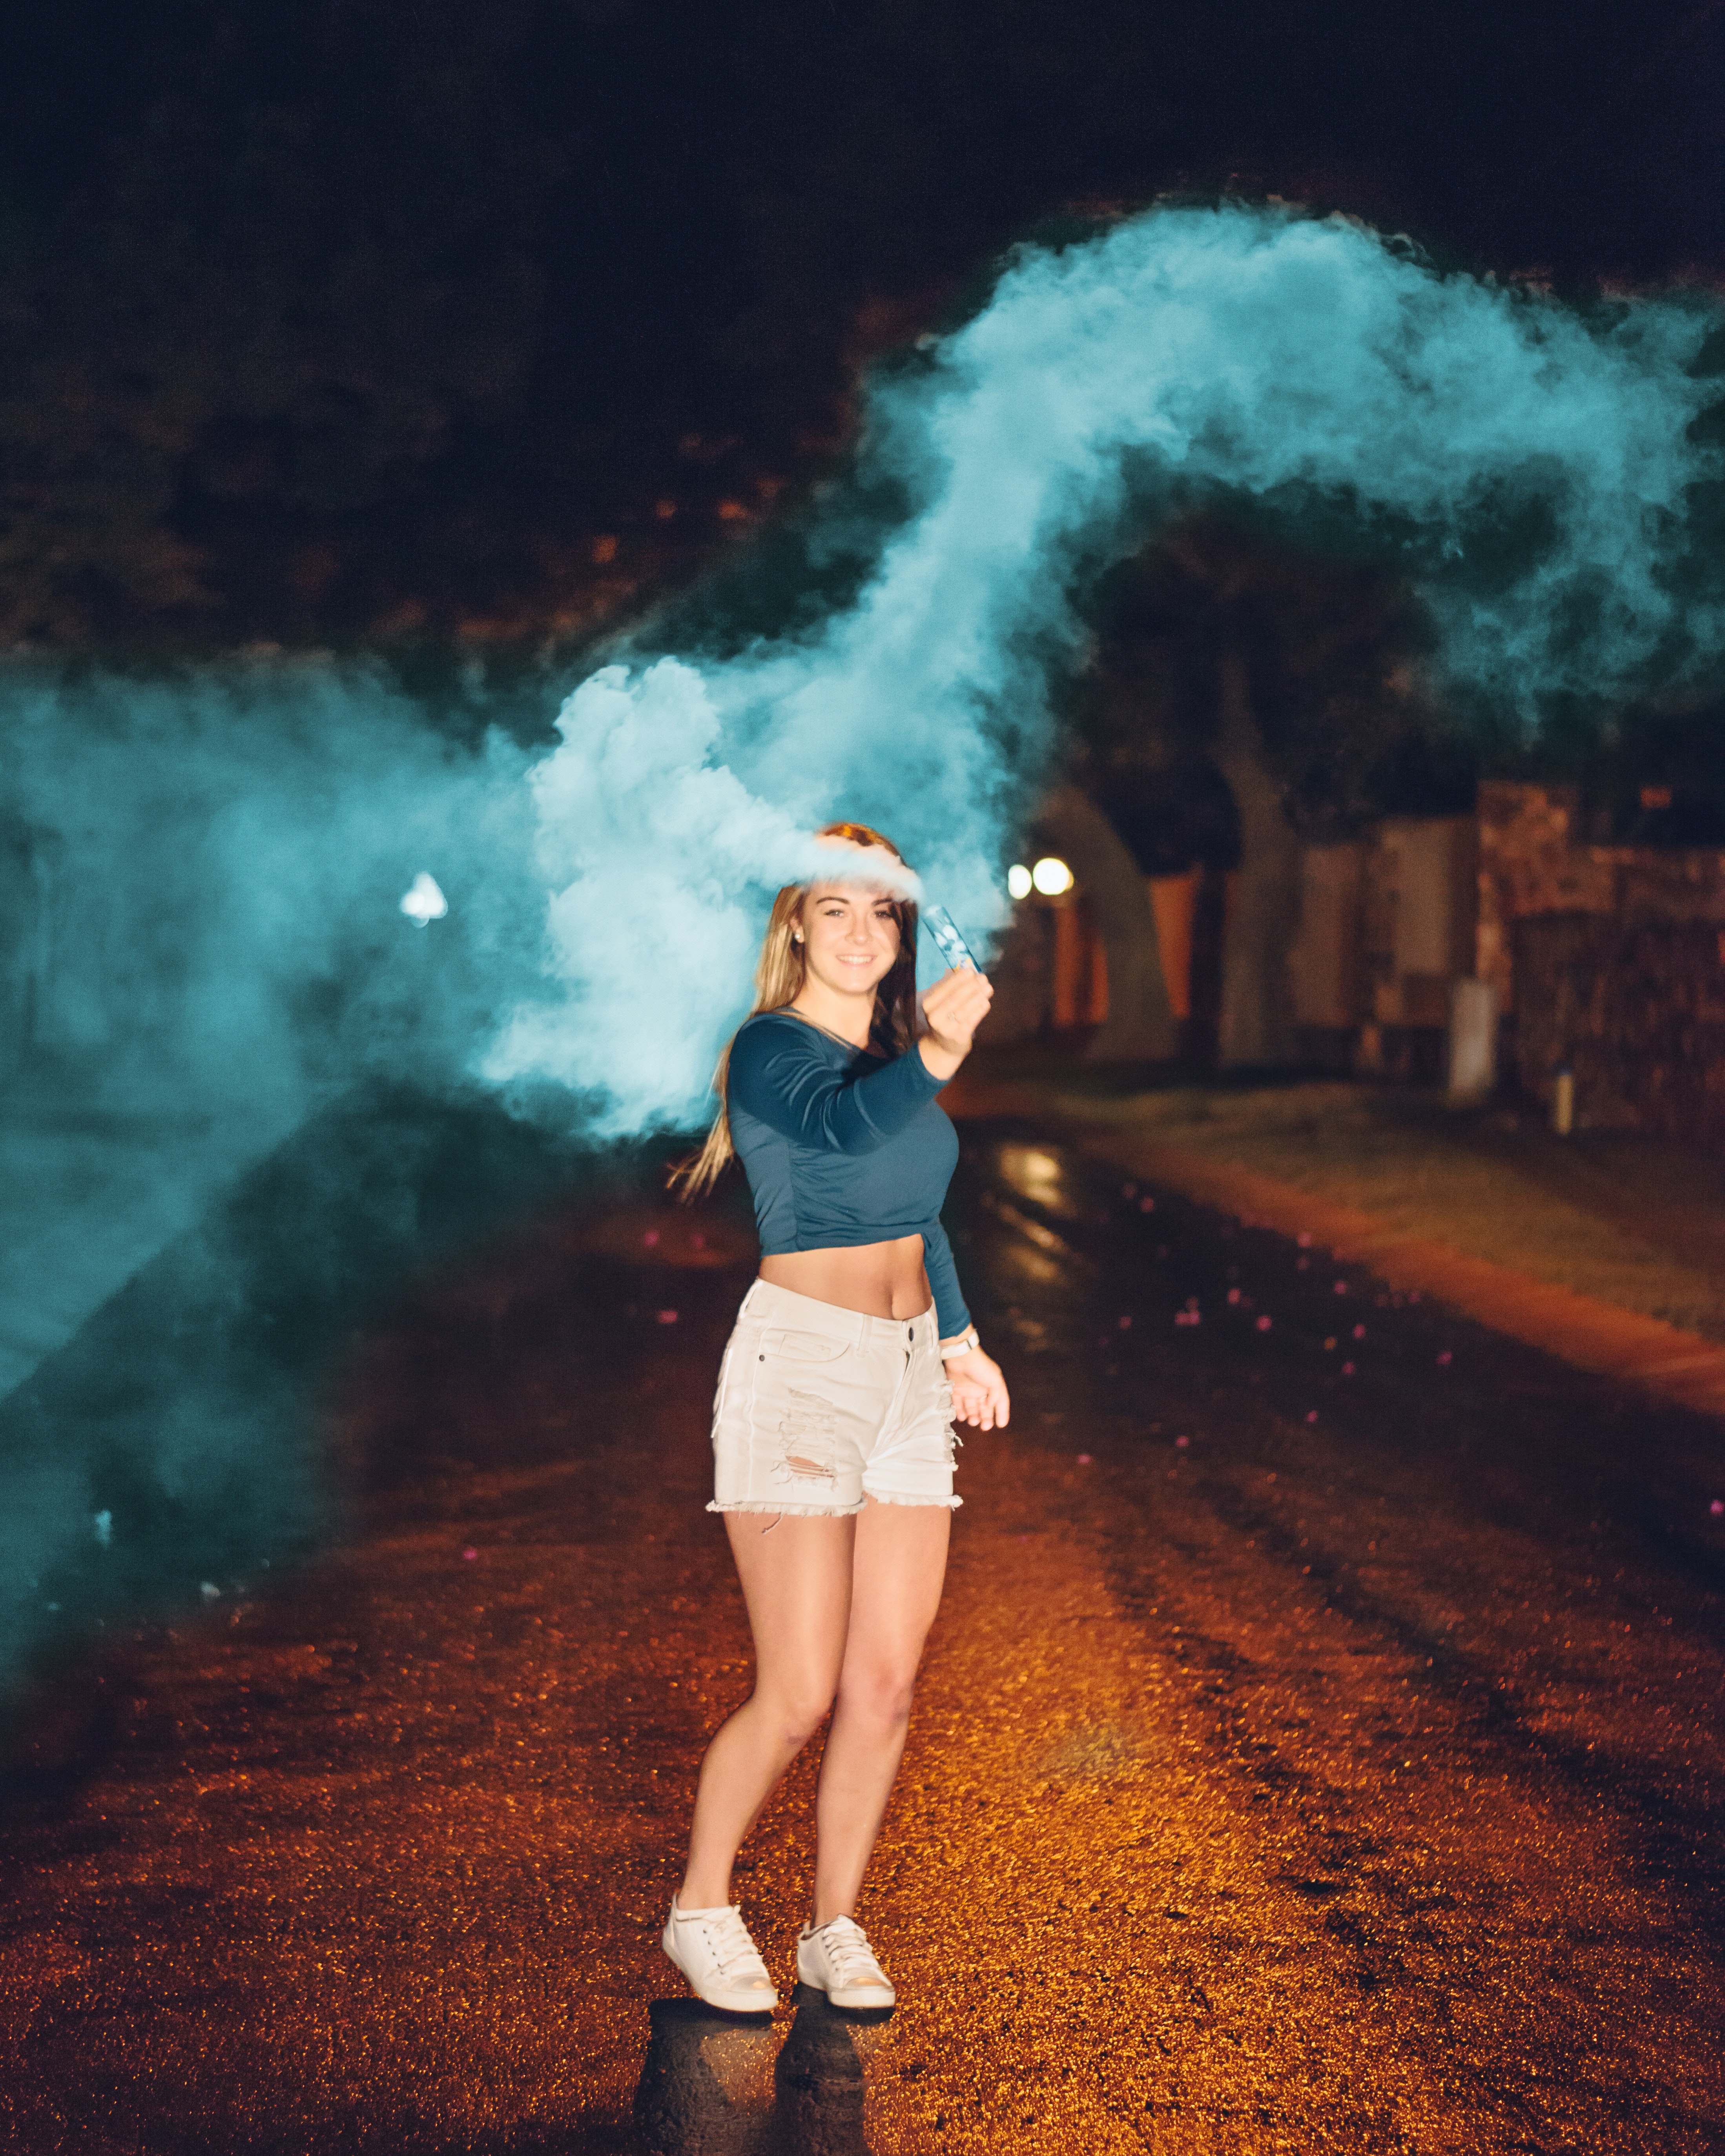
photograph, smoke, beauty, light, sky, standing, leg, photography, tree, flash photography, human leg, cloud, long hair, geological phenomenon, night